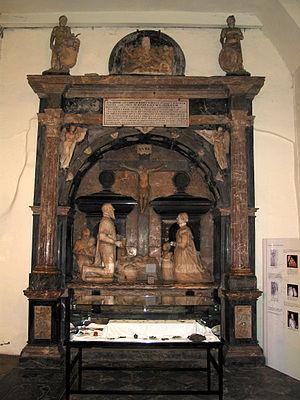
La Maison de Hénin-Liétard est une ancienne famille de la noblesse française, qui doit son nom à la ville de Hénin-Liétard, aujourd'hui Hénin-Beaumont, dont ils furent seigneurs. Sa filiation prouvée remonte à 1259 et elle s'éteint en 1934
Boussu est une commune francophone de Belgique située en Région wallonne dans la province de Hainaut, ainsi qu’une localité située à une dizaine de kilomètres de Mons et de la frontière française où siège l’administration communale. Boussu se situe dans le Borinage, région anciennement réputée pour son bassin minier.